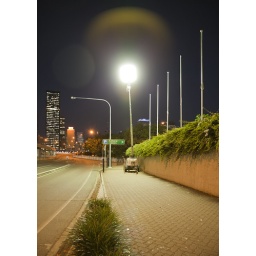
PR3000 lighting balloon tower on street in South Bank Queensland after the floods supplying lighting.